2010 PapaJohns.com Bowl

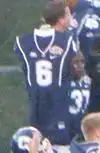
Jersey of Jasper Howard, held aloft

The Connecticut Huskies finished 8–5 in 2008, ending the season with a victory in the 2009 International Bowl. The departure of running back Donald Brown—the NCAA rushing leader in 2008—as well as three other Huskies selected in the first two rounds of the 2009 NFL draft, was expected to hurt the team. In the Big East preseason media poll, the Huskies were picked to finish sixth in the conference.